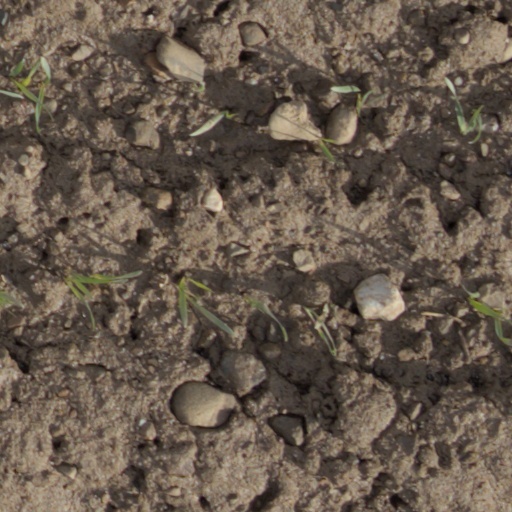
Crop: wheat